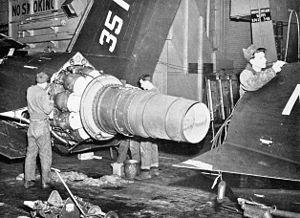
Le Pratt & Whitney J48 est un turboréacteur développé par le constructeur américain Pratt & Whitney en tant que version sous licence du moteur britannique Rolls-Royce RB.44 Tay. Le Tay/J48 était une version agrandie du Rolls-Royce Nene, qui était lui fabriqué sous licence sous le nom de Pratt & Whitney J42.